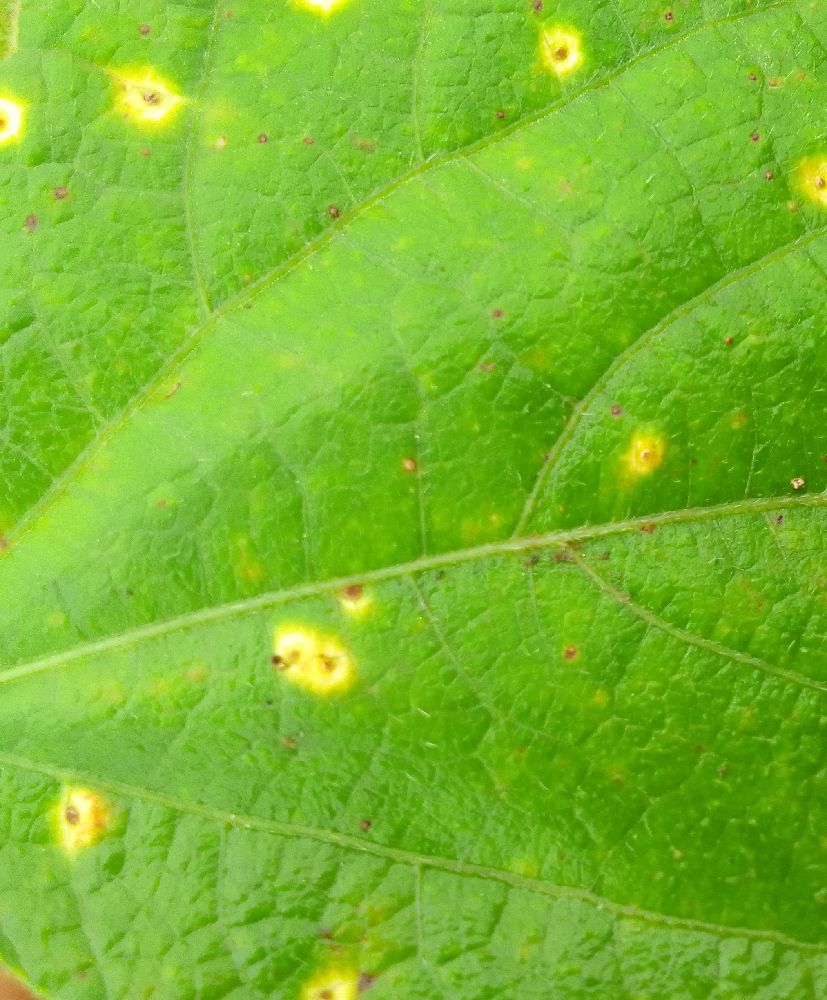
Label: rust